Gerringong, New South Wales

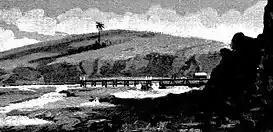
Gerringong Jetty (unknown engraver, The Sydney Mail and New South Wales Advertiser Sat 22 Apr 1893 Page 819 )

In 1854, a town plan for Gerringong was approved and the Governor proclaimed it a village. In 1872, the business area, Church of England church and some houses were destroyed by a bush fire.